Laugh track

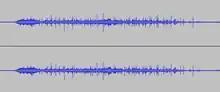
A waveform of an audio track in Audacity with a fake laughter mixed with real studio audience applause which follows immediately after fake laugh

The Douglass laugh track became a standard in mainstream television in the U.S., dominating most prime-time sitcoms and sketch comedies from the late 1950s to the late 1970s. Use of the Douglass laughter decreased by the 1980s upon the development of stereophonic laughter. In addition, single-camera sitcoms eliminated audiences altogether. Canned laughter is used to encourage the viewer to laugh.